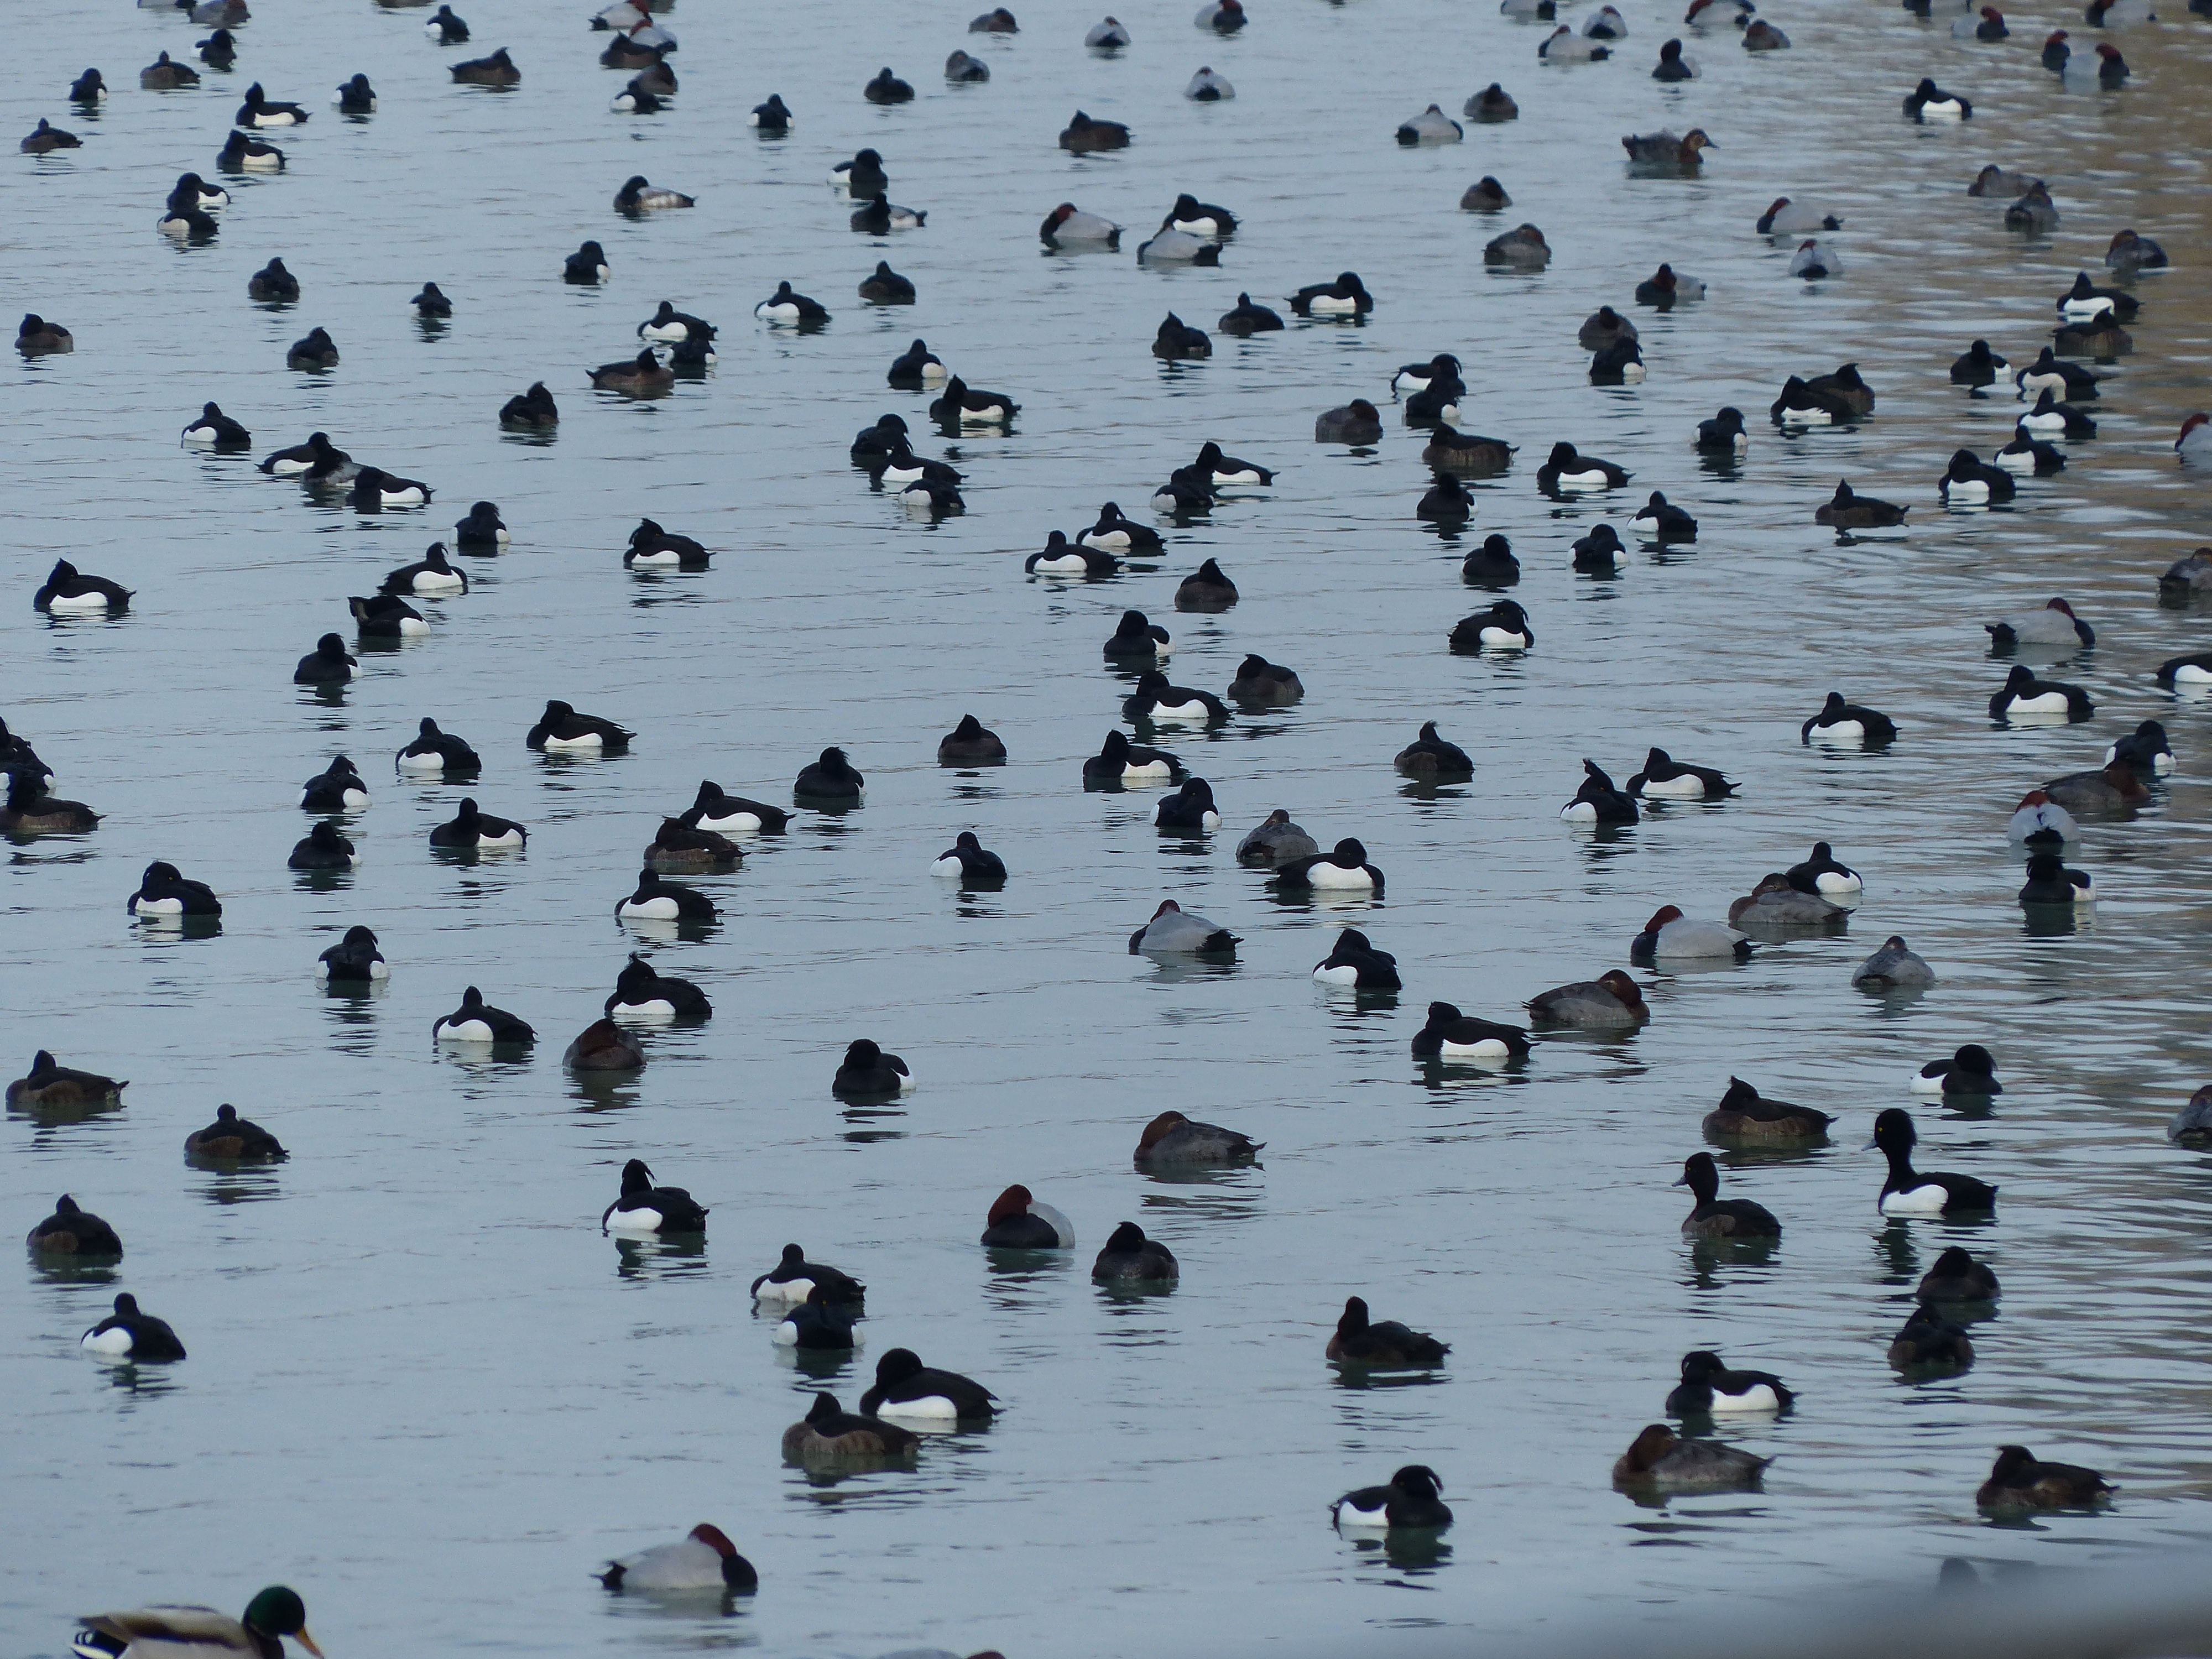
water, bird, wing, group, white, lake, flock, wildlife, black, together, fauna, duck, vertebrate, ducks, waterfowl, species, water bird, bird migration, diving duck, animal migration, ducks geese and swans, tufted duck, aythya fuligula, freshwater diving duck